List of awards and nominations received by NYPD Blue

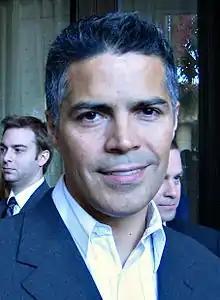
Esai Morales won an ALMA Award for his performance on the series.

The American Latino Media Arts Award, commonly known as the ALMA Award, is an annual accolade bestowed by the National Council of La Raza recognizing American Latino contributions to television, film and music. Jimmy Smits, of Puerto Rican descent, won three awards for his role in the series while Esai Morales, also of Puerto Rican, won an award for Outstanding Actor in a Television Series in 2002.